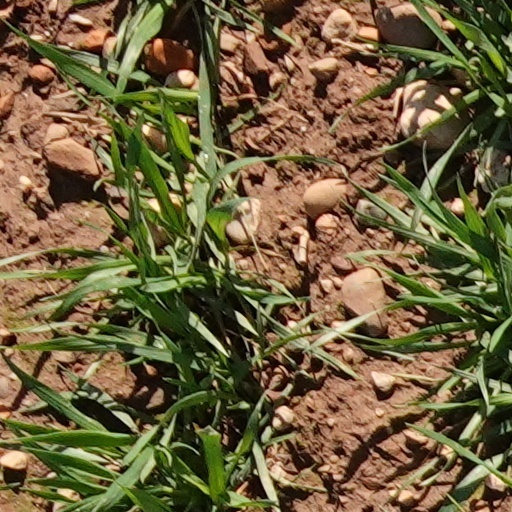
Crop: wheat